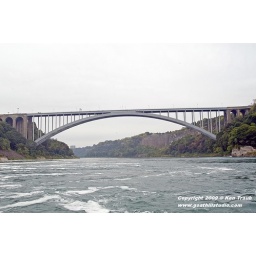
Rainbow bridge over the Niagara river from the Maid of the Mist boat.